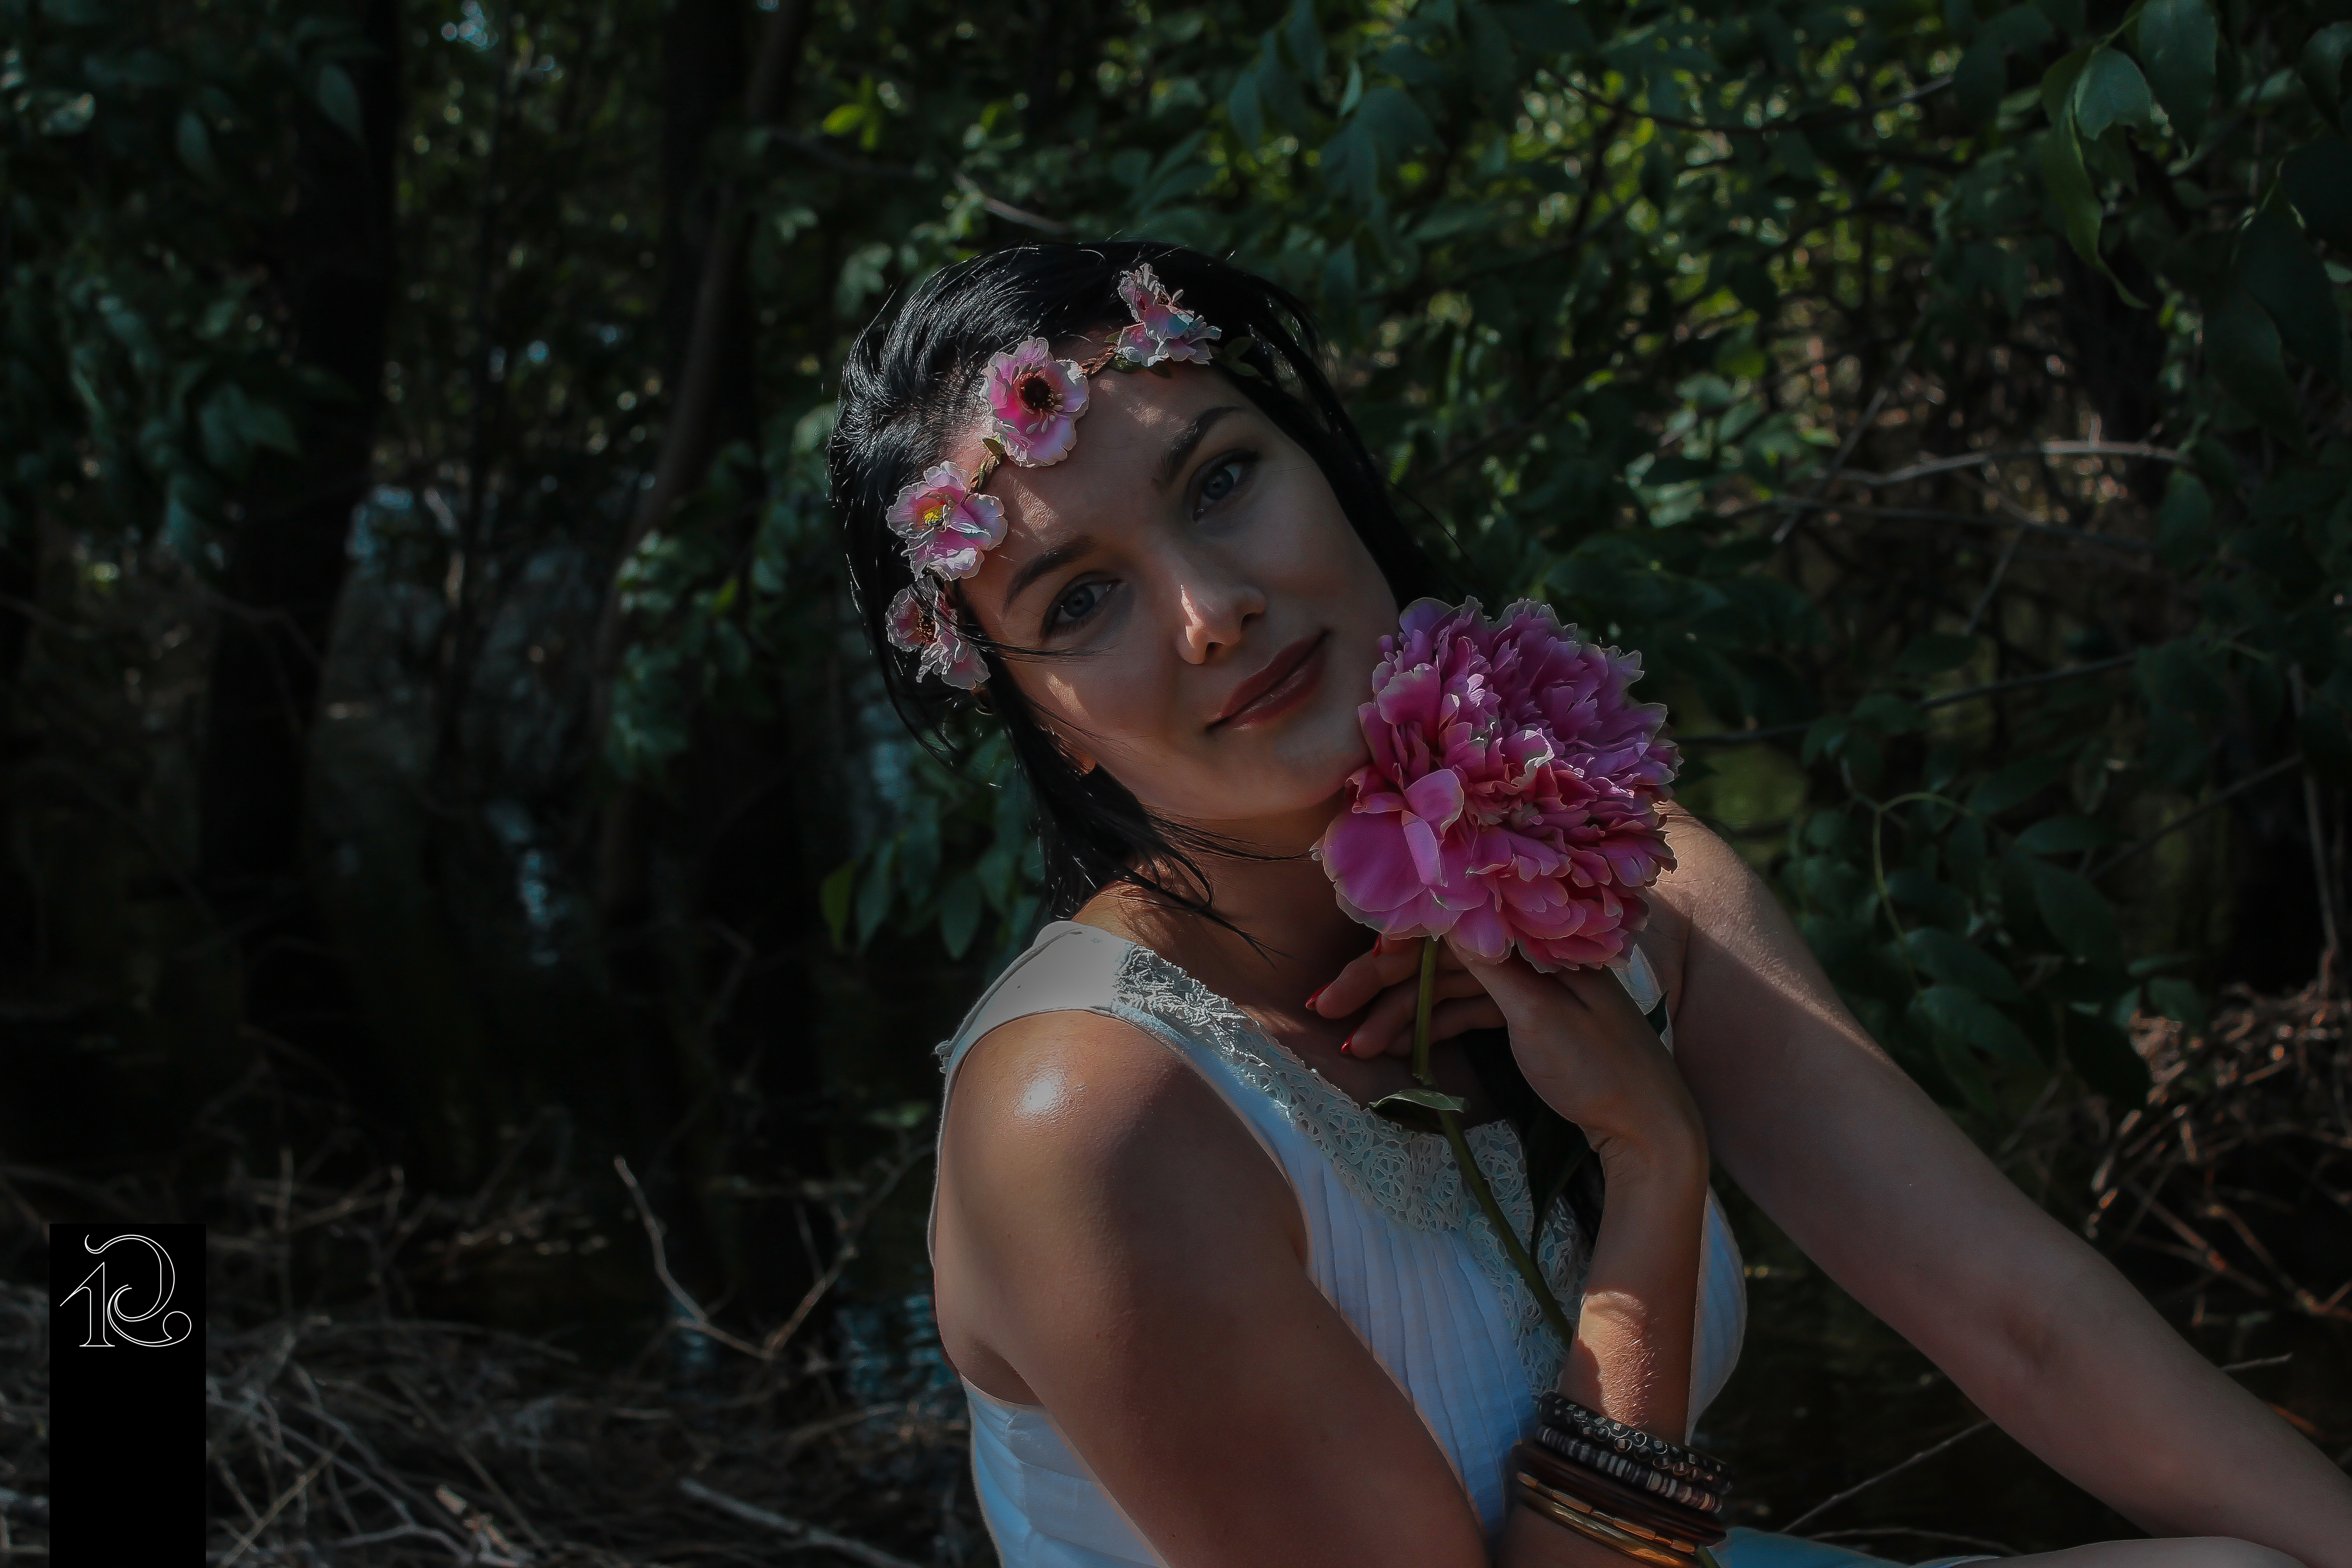
people, nature, girl, natural environment, green, beauty, pink, botany, photography, photo shoot, plant, flower, tree, forest, jungle, headpiece, headgear, sunlight, wildflower, flash photography, dress, hair accessory, portrait, portrait photography, fawn, fashion accessory, woodland